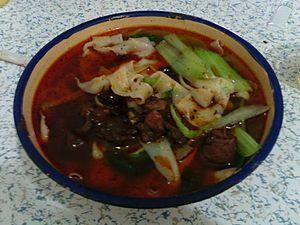
La cuisine de l'Anhui, appelée en Chine, Huicai est la cuisine de la province de l’Anhui, située à l'est de la Chine, autour des bassins du fleuve Yangzi Jiang et de la rivière Huai. Le chef-lieu est Hefei. L’Anhui est très diverse topographiquement, entre un nord plat et un sud montagneux. Du point de vue climatique, il y a une différence importante aussi entre le nord et le sud. Le nord ressemble davantage au Henan, le sud au Zhejiang. L’Anhui a des grands espaces verts et des forêts sauvages.